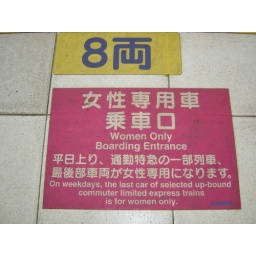
sign in the tokyo train station